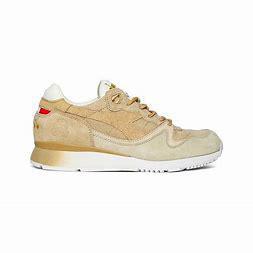
Brand: Diadora
Model: V7000